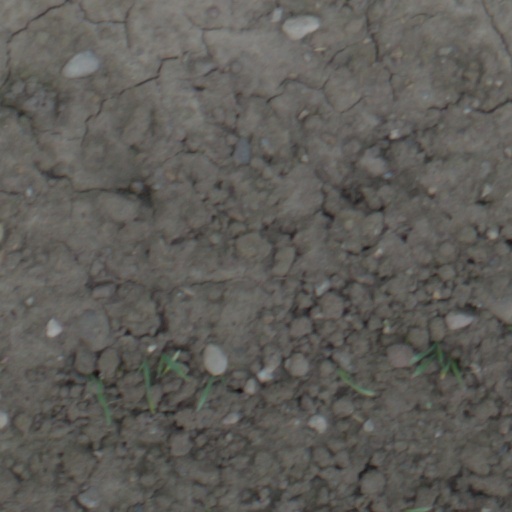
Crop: wheat